Time in Arizona

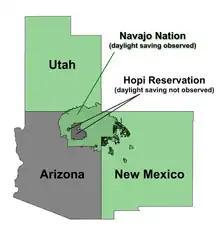
Daylight saving time (DST) observance across Arizona. Green regions observe DST, grey do not.

Unlike most of the United States, Arizona does not observe daylight saving time (DST), with the exception of the Navajo Nation, which does observe DST. The Hopi Reservation, which is not part of the Navajo Nation but is geographically surrounded by it, also does not observe DST. For this reason, driving the length of Arizona State Route 264 east from Tuba City while DST is in place involves six time zone changes in less than .